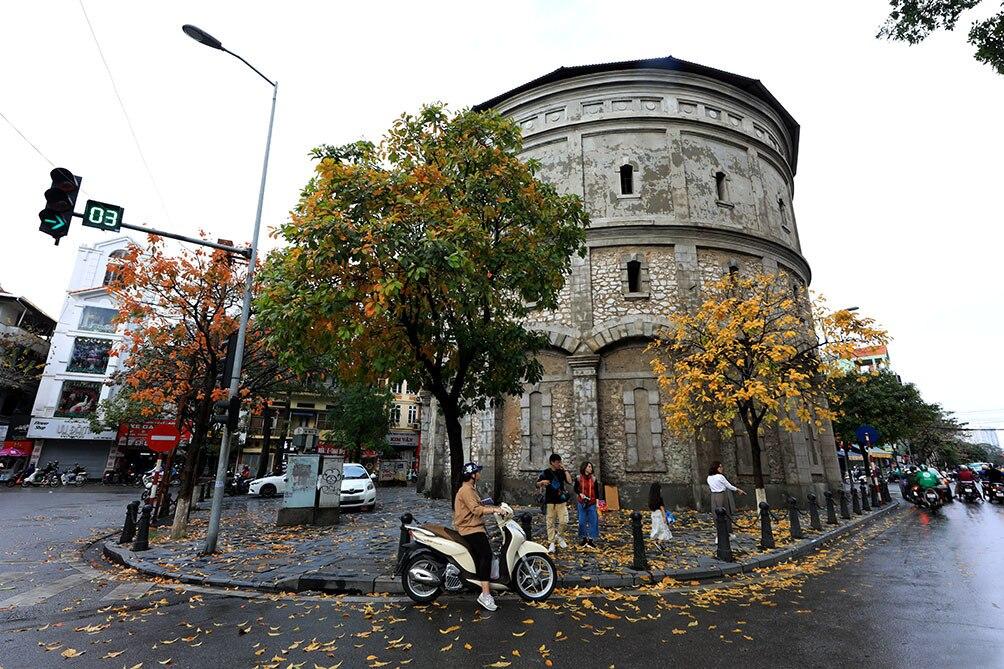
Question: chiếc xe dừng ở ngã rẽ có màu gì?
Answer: chiếc xe có màu trắng